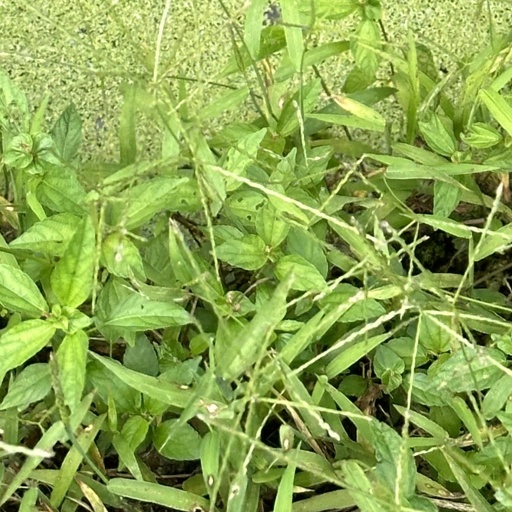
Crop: rice